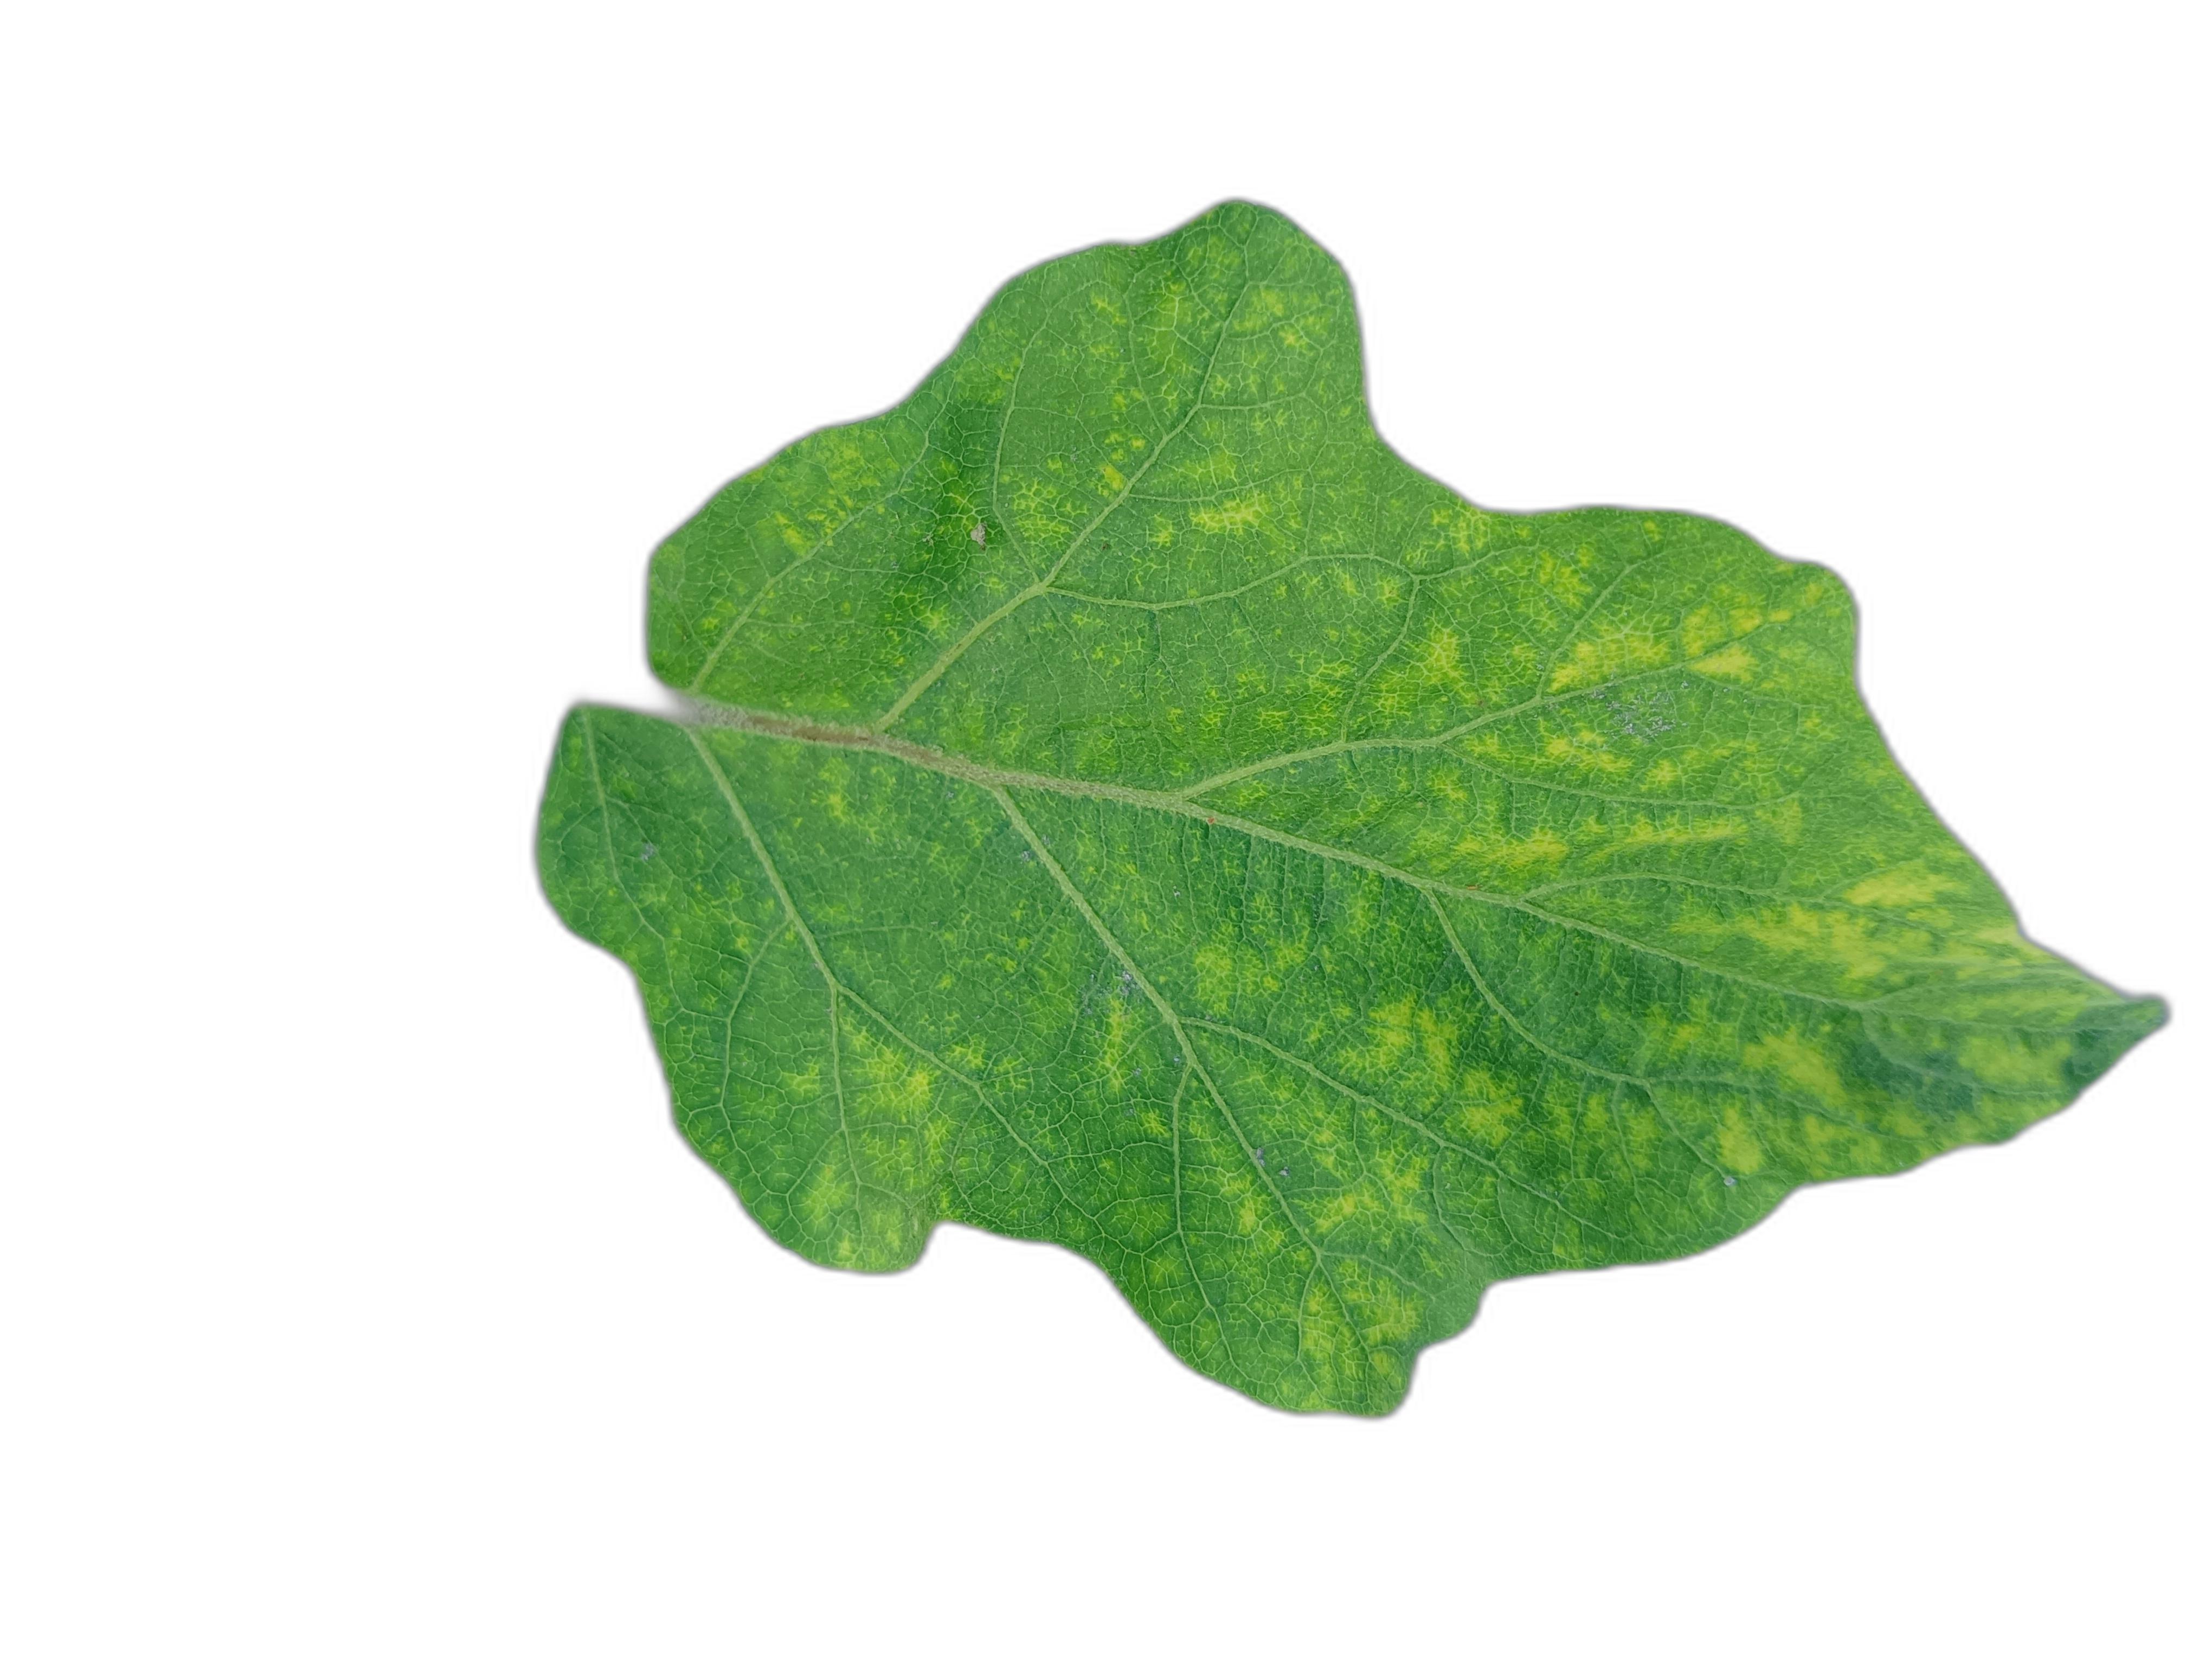
Label: Healthy Leaf